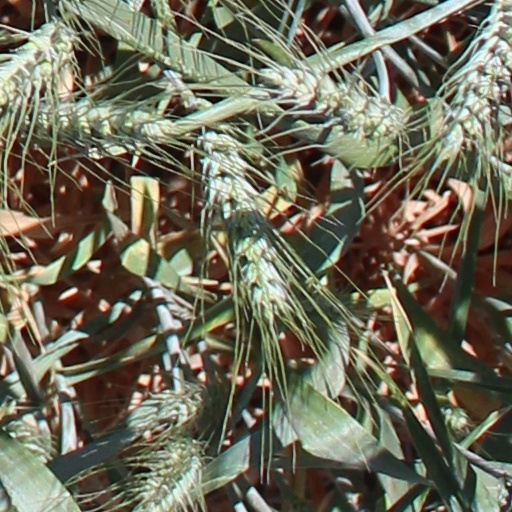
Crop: wheat